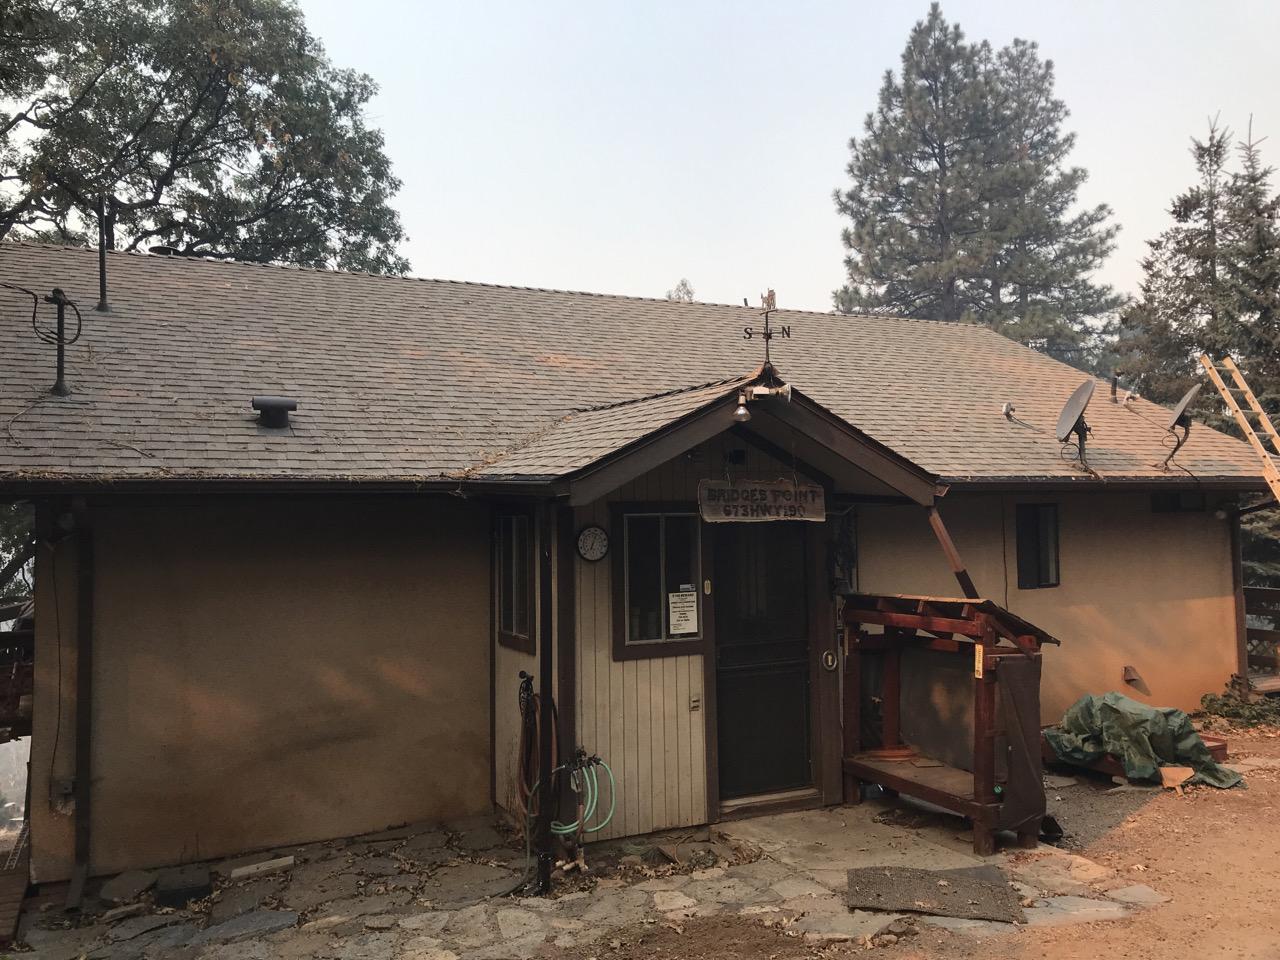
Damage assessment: no_damage